Shikharji

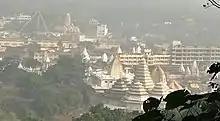
Temples at base of the hill

There are 31 tonks each enshrines footprints, in black or white marble, of each Tirthankara. Since, these temple does not have images these tonks are worshipped by both Digambara and Śvētāmbara.